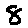
Label: 8